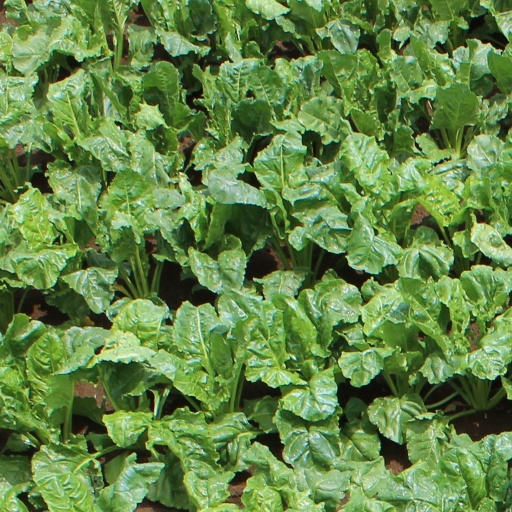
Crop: sugar beet